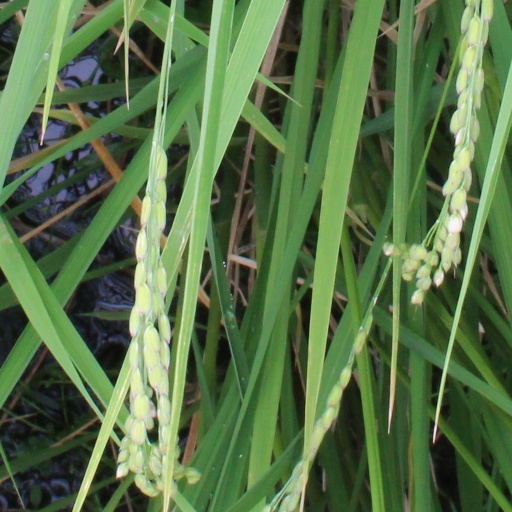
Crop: rice